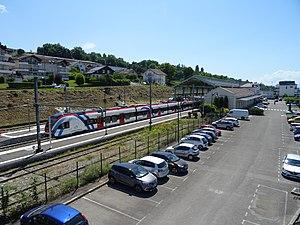
Vue générale de la gare d'Évian-les-Bains avec un Stadler FLIRT RABe 522 à quai.
La gare d'Évian-les-Bains est une gare ferroviaire française de la ligne de Longeray-Léaz au Bouveret, située à proximité du centre de la ville d'Évian-les-Bains, dans le département de la Haute-Savoie, en région Auvergne-Rhône-Alpes.